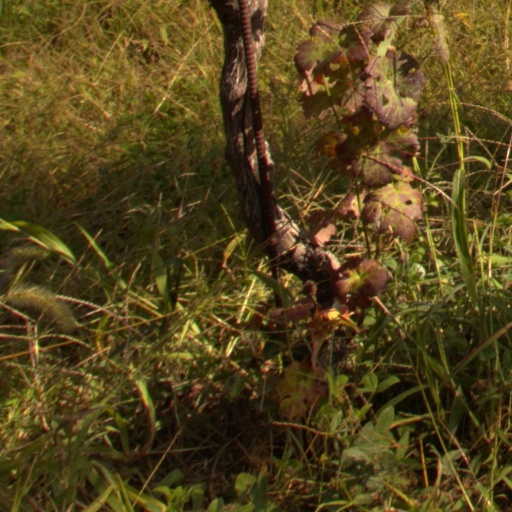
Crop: grape